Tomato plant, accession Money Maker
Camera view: vertical (180 deg); turntable rotation: 0 degrees
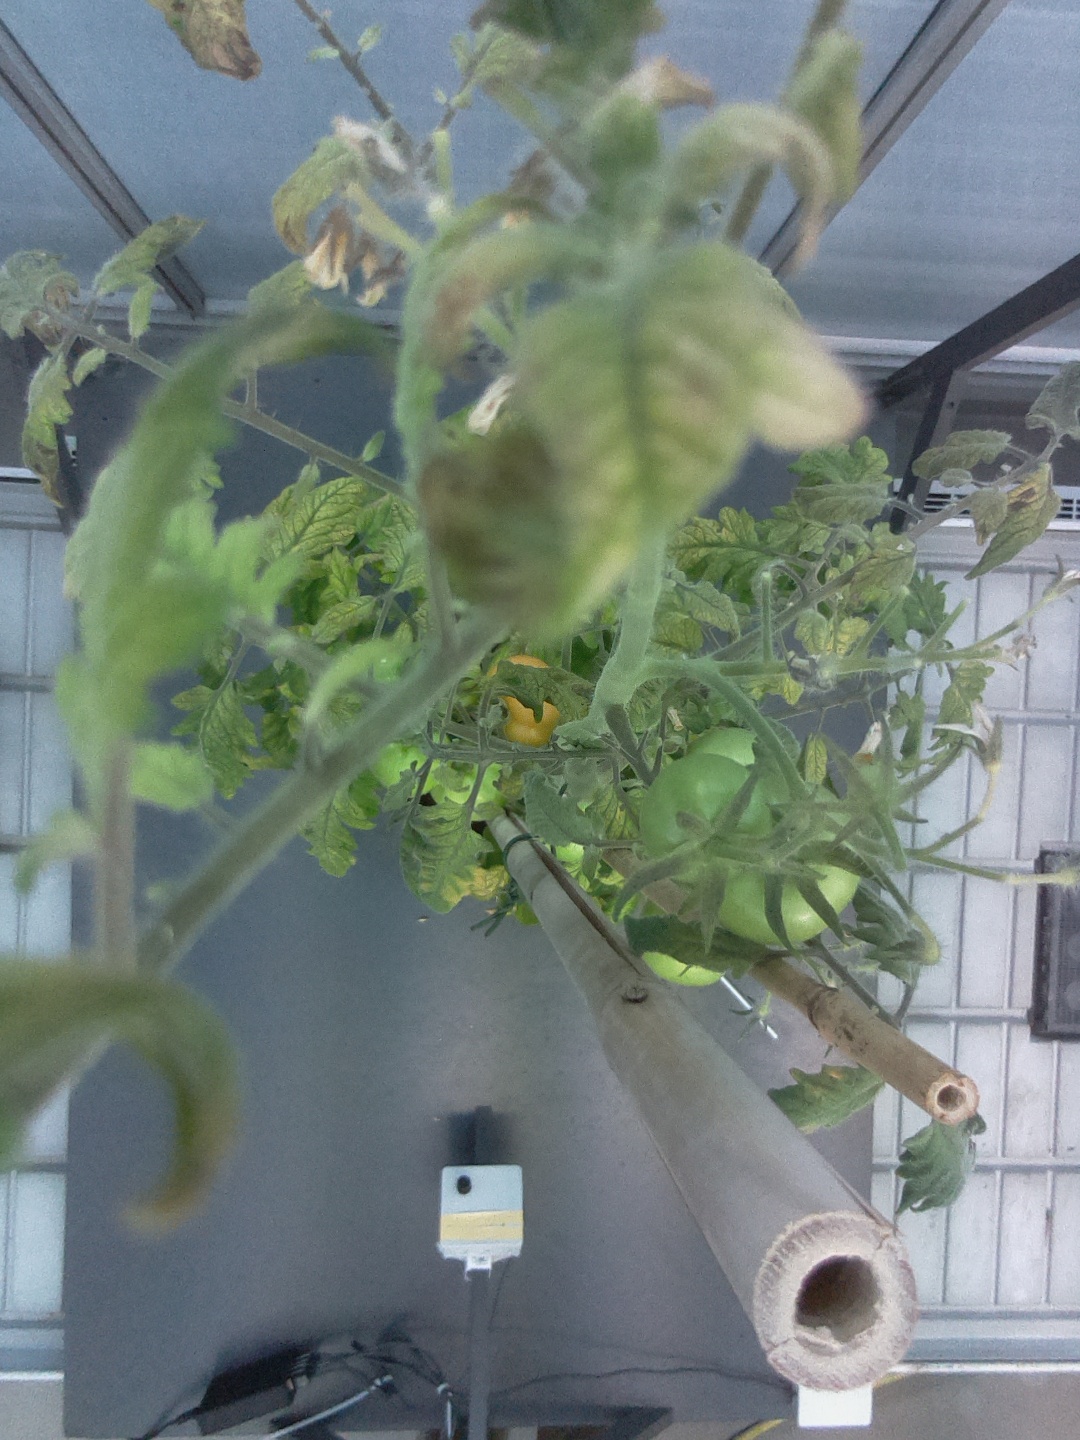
BBCH growth stage 79: 90% -100% of final fruit size